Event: Nepal Earthquake
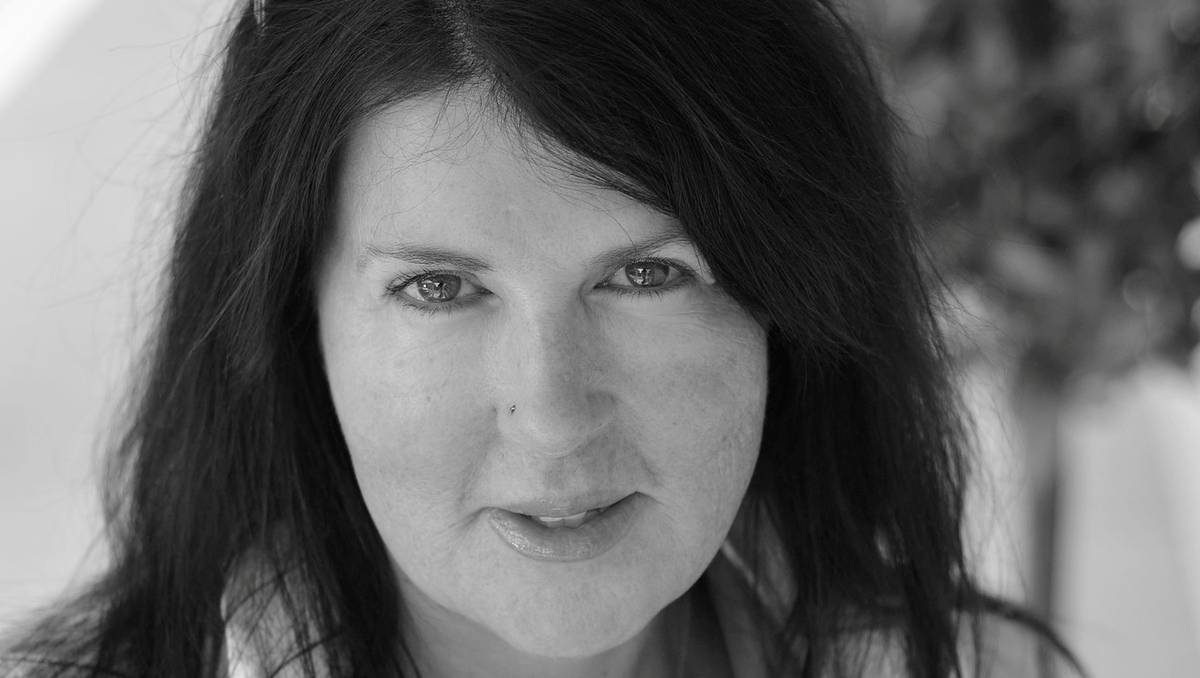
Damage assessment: no_damage